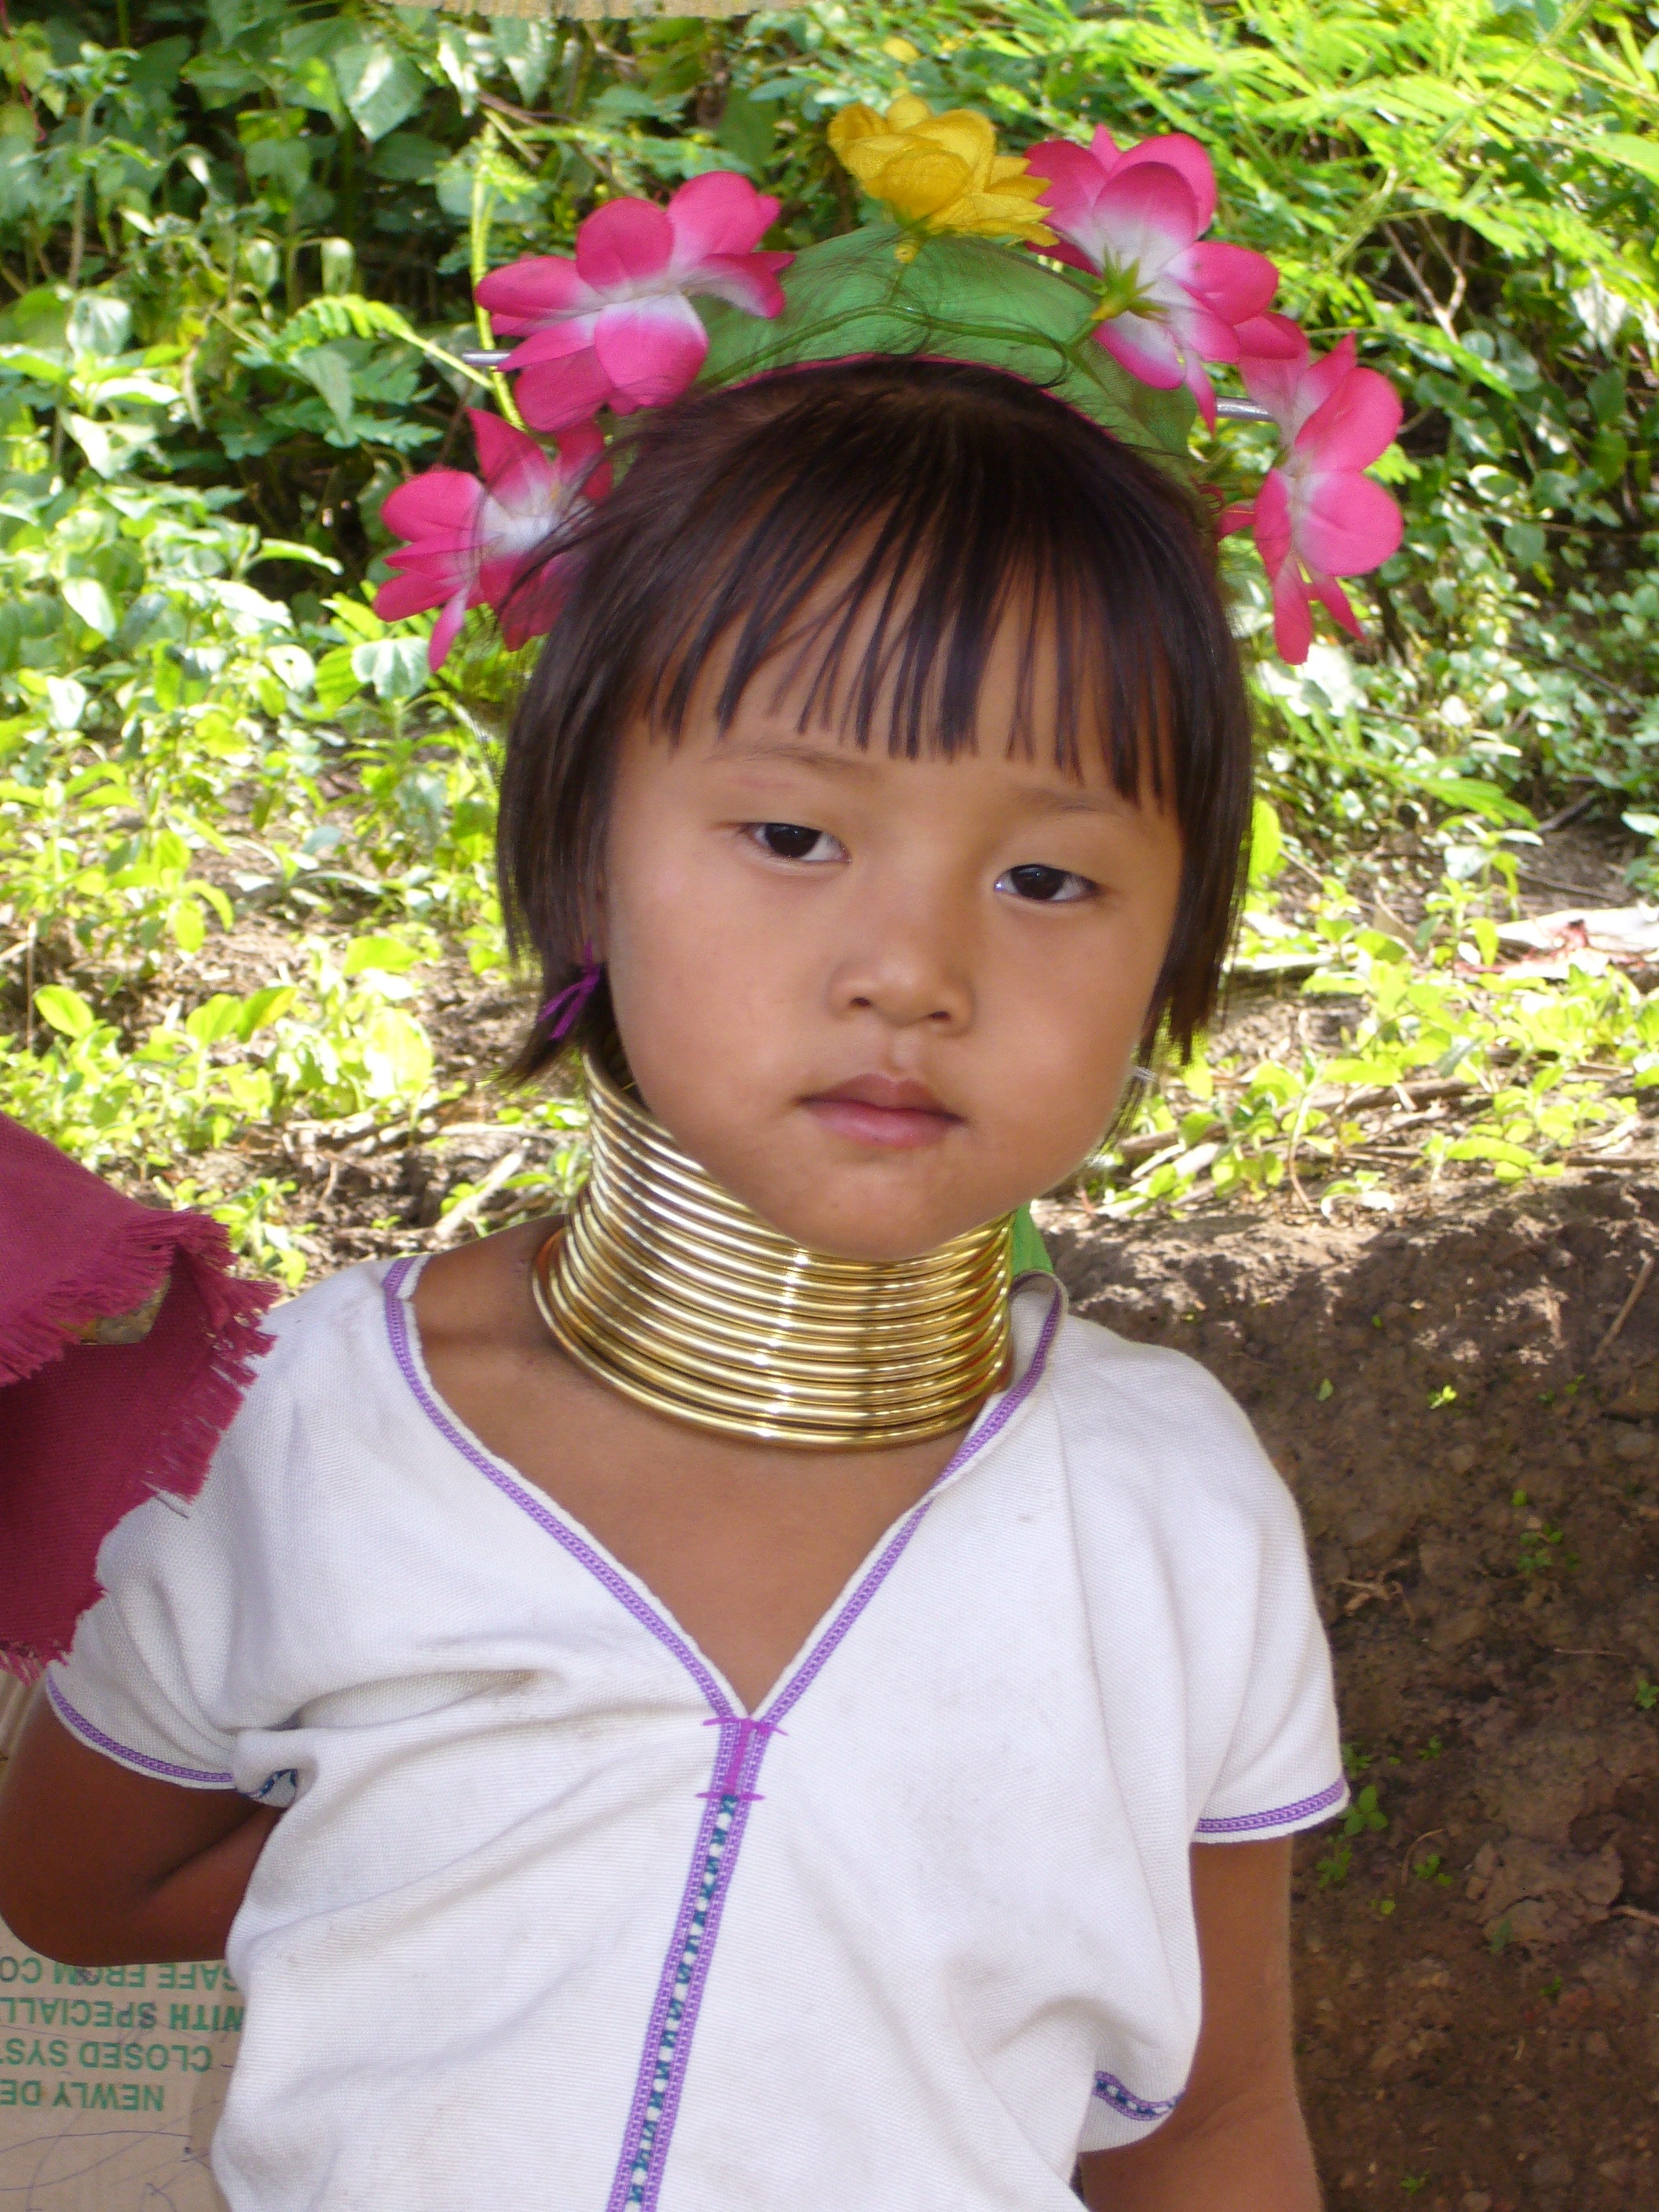
person, people, girl, flower, spring, child, clothing, lady, pink, face, children, dress, toddler, eye, head, skin, beauty, costume, burma, padaung, kayan people, kayan lahwi girl, kayan, kayan lahwi